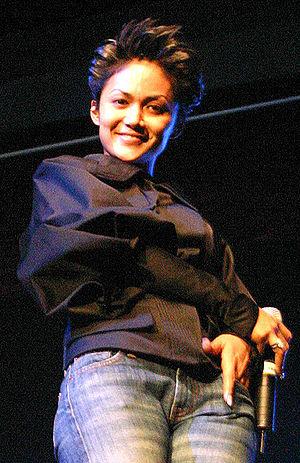
Krisdayanti le 24 mars 1975 est une chanteuse et une artiste de nationalité indonésienne. Elle est la fille de Trenggono et Rachma Widadiningsih. Elle a grandi dans sa ville natale avant d'être emmenée par sa mère s'installer à Jakarta en 1984. Elle a prêté sa voix dans le film pour enfants Megaloman alors qu'elle avait neuf ans.